Zorro

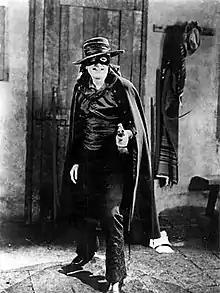
Douglas Fairbanks in the first Zorro film, "The Mark of Zorro" (1920), which was instrumental in the early success of the character

In "The Curse of Capistrano," Señor Zorro became an outlaw in the pueblo of Los Ángeles in California "to avenge the helpless, to punish cruel politicians, to aid the oppressed" and is dubbed the "Curse of Capistrano". The novel features Don Diego Vega and Zorro extensively, but the fact that they are the same person is not revealed to the reader until the end of the book. In the story, Diego and Zorro romance Lolita Pulido, an impoverished noblewoman. While Lolita is unimpressed with Diego, who pretends to be a passionless fop, she is attracted to the dashing Zorro. The main villain is Captain Ramon, who also focuses on Lolita. Other characters include Sgt. Pedro Gonzales, Zorro's enemy but Diego's friend; Diego's deaf and mute servant Bernardo; his ally, Fray (Friar) Felipe; his father, Don Alejandro Vega, the wealthiest landowner in California and a widower; Don Carlos Pulido and his wife, Doña Catalina, Lolita's parents; and a group of noblemen who, at first, hunt Zorro but are then won over to his cause.